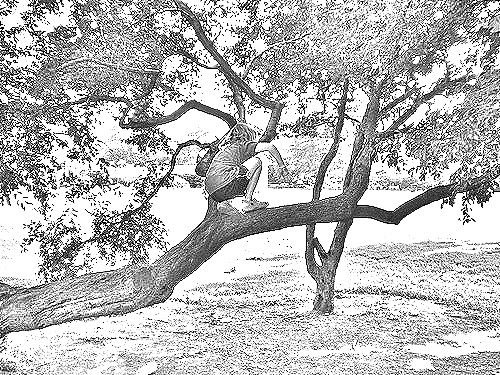
Portrait style: Sketch Portrait